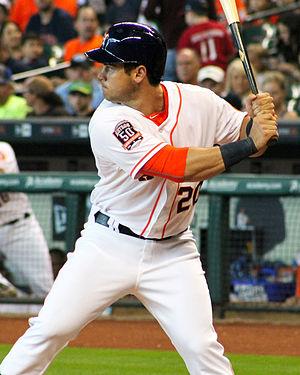
Preston Tucker est un joueur de champ extérieur de la Ligue majeure de baseball.